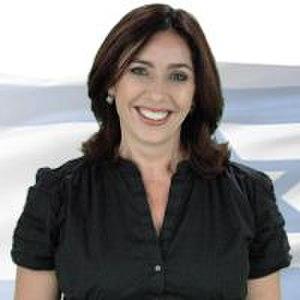
Cette liste présente les 120 membres de la 19ᵉ législature de la Knesset d'Israël au moment de leur élection le 22 janvier 2013 lors des Élections législatives israéliennes de 2013. Elle présente les élus par partis.